Michael Meister

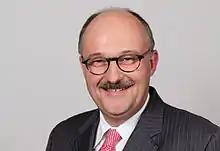
Meister in 2014

Michael Günther Meister (born 9 June 1961) is a German mathematician and politician of the Christian Democratic Union (CDU) who has been serving as a member of the Bundestag from the state Hesse since 1994.